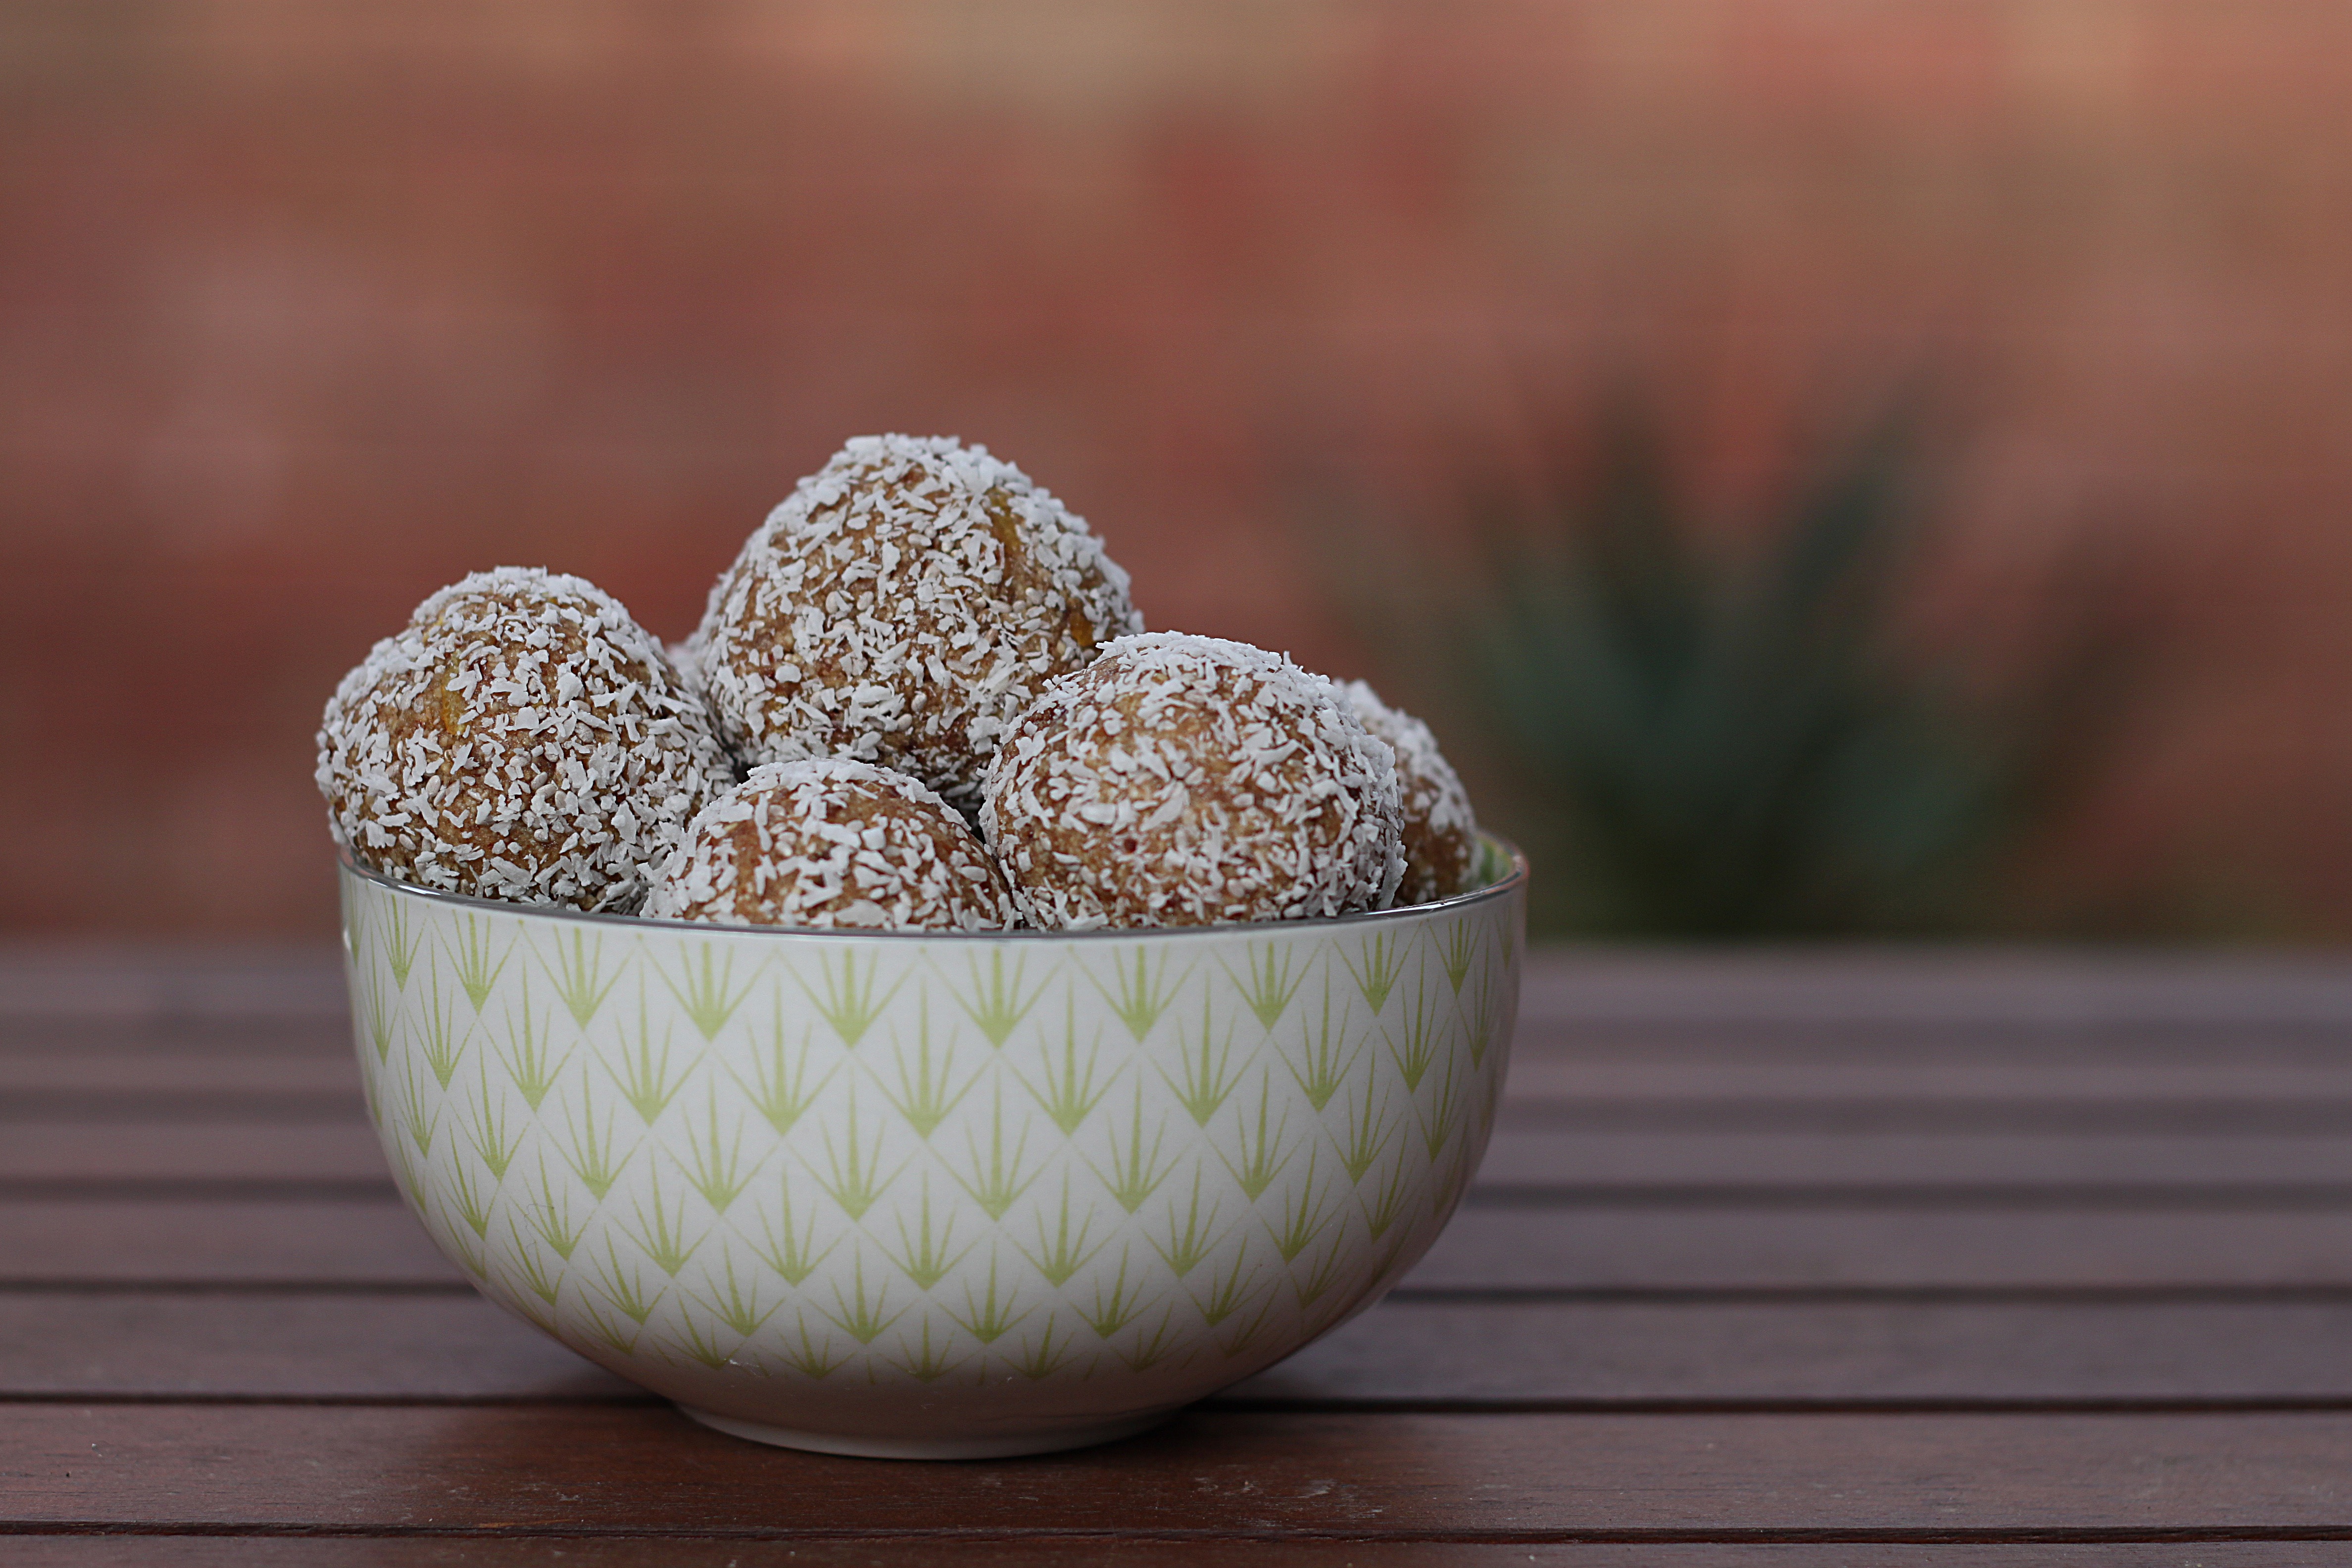
sweet, flower, bowl, food, produce, healthy, snacks, vegan, macro photography, flavor, protein balls, grass family